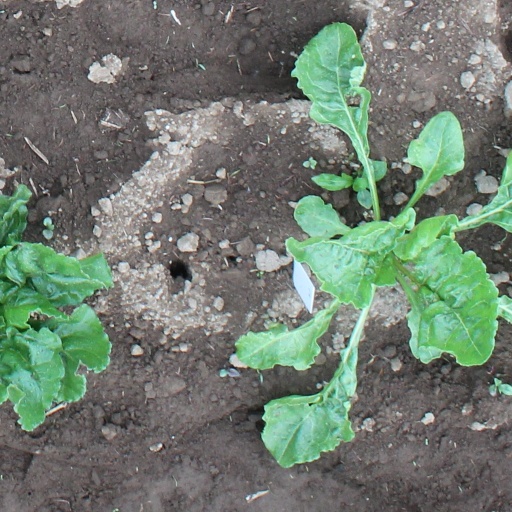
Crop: sugar beet